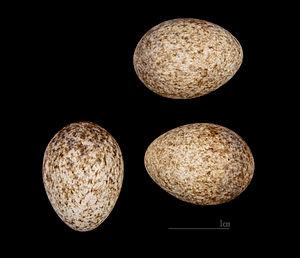
La Fauvette à lunettes est une espèce de passereau appartenant à la famille des Sylviidae.